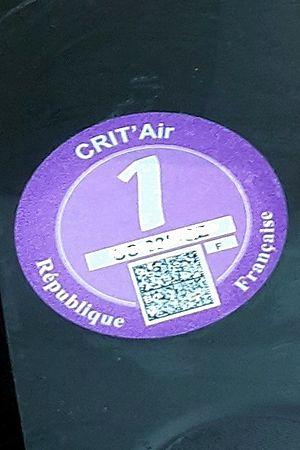
Vignette Crit'Air catégorie 1
Une zone à circulation restreinte, ou zone à faibles émissions — en anglais, LEZ pour « low emission zone » ou ZEZ de l'anglais « zero emission zone » —, est une zone urbaine dont l'accès est réservé aux véhicules les moins polluants.